The Distance Between Us and the Sky

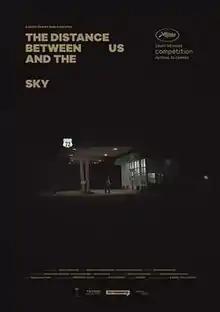

The Distance Between Us and the Sky is a 2019 Greek-French short film written and directed by Vasilis Kekatos.